Arthur William Savage

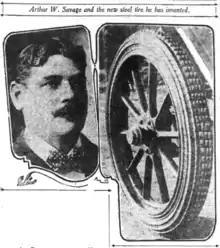
Newspaper photo Arthur Savage and a new steel tire, circa 1911

Arthur William Savage (May 19, 1857 – September 22, 1938), was a British businessman, inventor, and explorer. He is most famous for inventing the Savage Model 99 lever-action rifle, which remained in production for over 100 years, and founding Savage Arms. However, his most lasting and valuable inventions may be radial tires, and it has been argued, the modern detachable box magazine used in almost all modern military firearms. He also invented an early torpedo and built and raced cars.